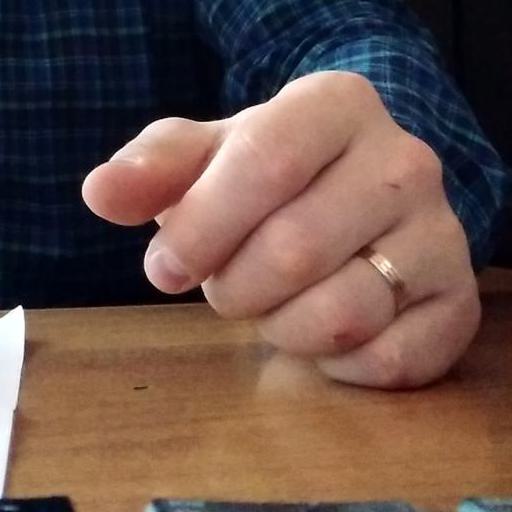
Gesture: no_gesture